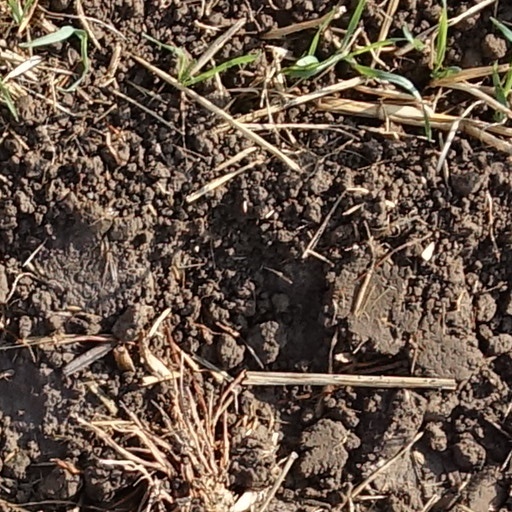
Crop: wheat